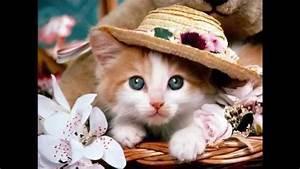
cat